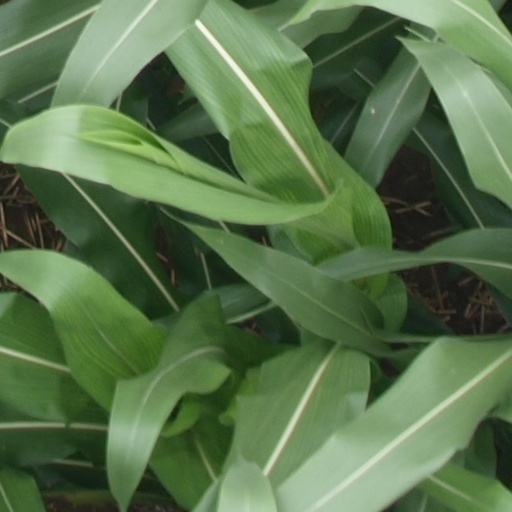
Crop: maize; corn